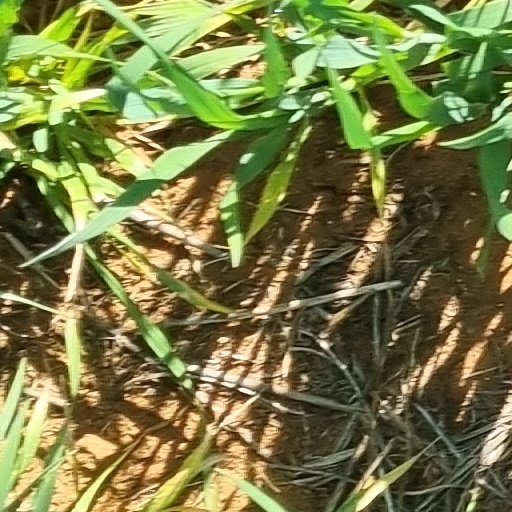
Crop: wheat